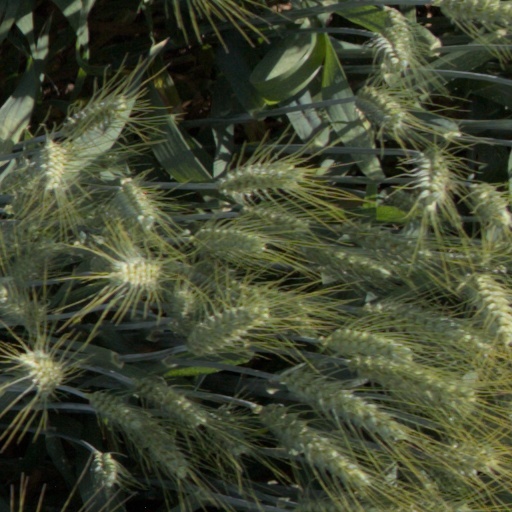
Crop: wheat